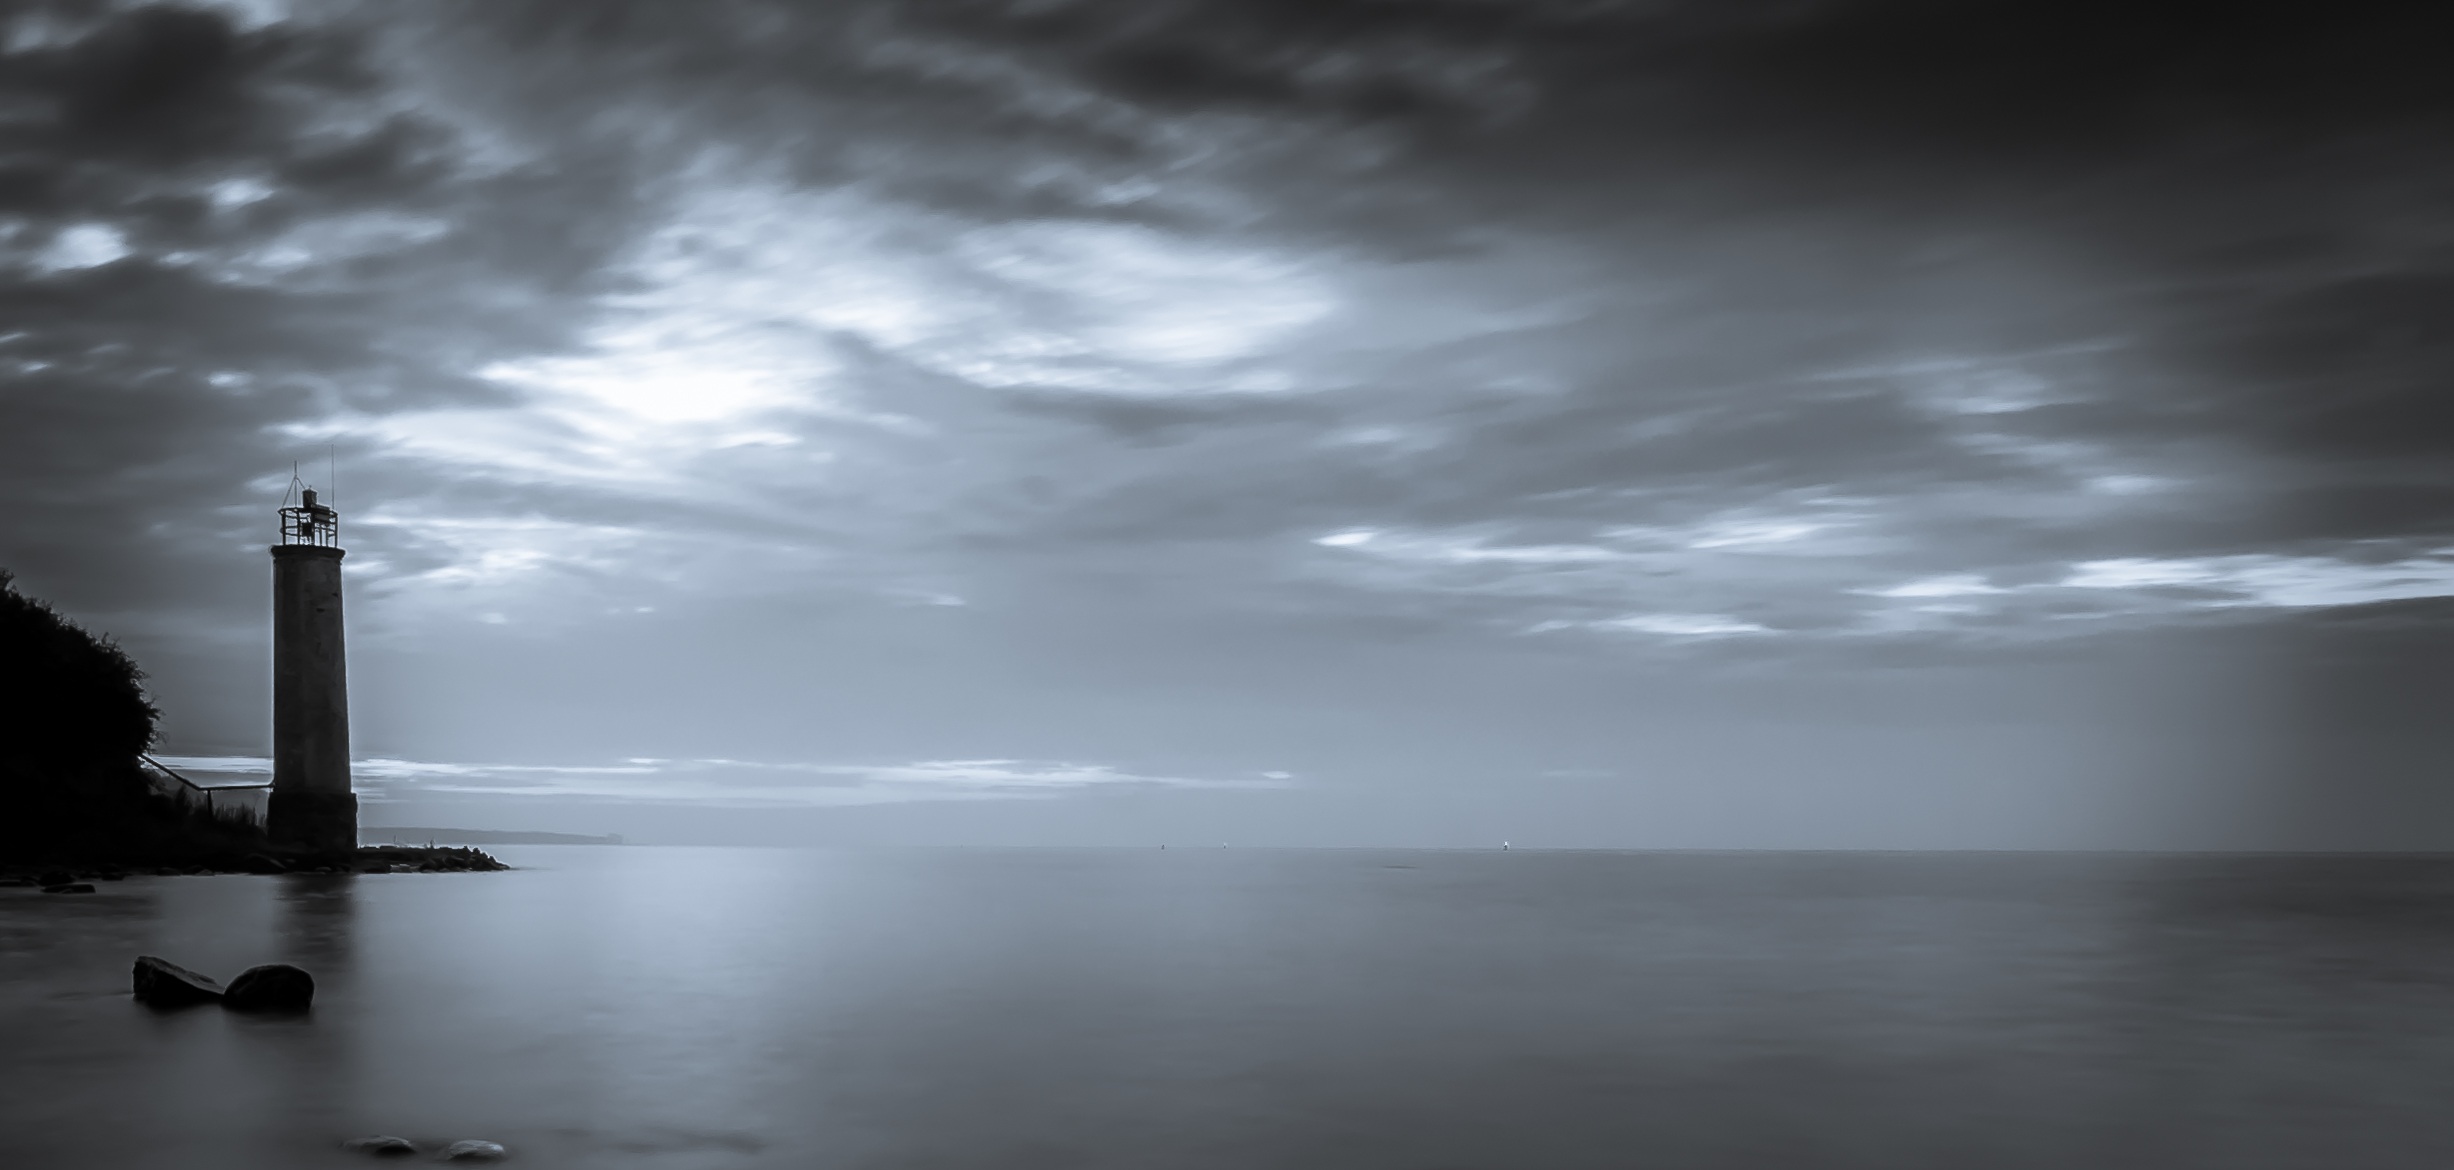
landscape, sea, water, rock, ocean, horizon, cloud, black and white, lighthouse, sky, photography, dawn, atmosphere, daytime, evening, reflection, tower, storm, calm, darkness, monochrome, cool image, cool photo, phenomenon, still life photography, monochrome photography, stock photography, computer wallpaper